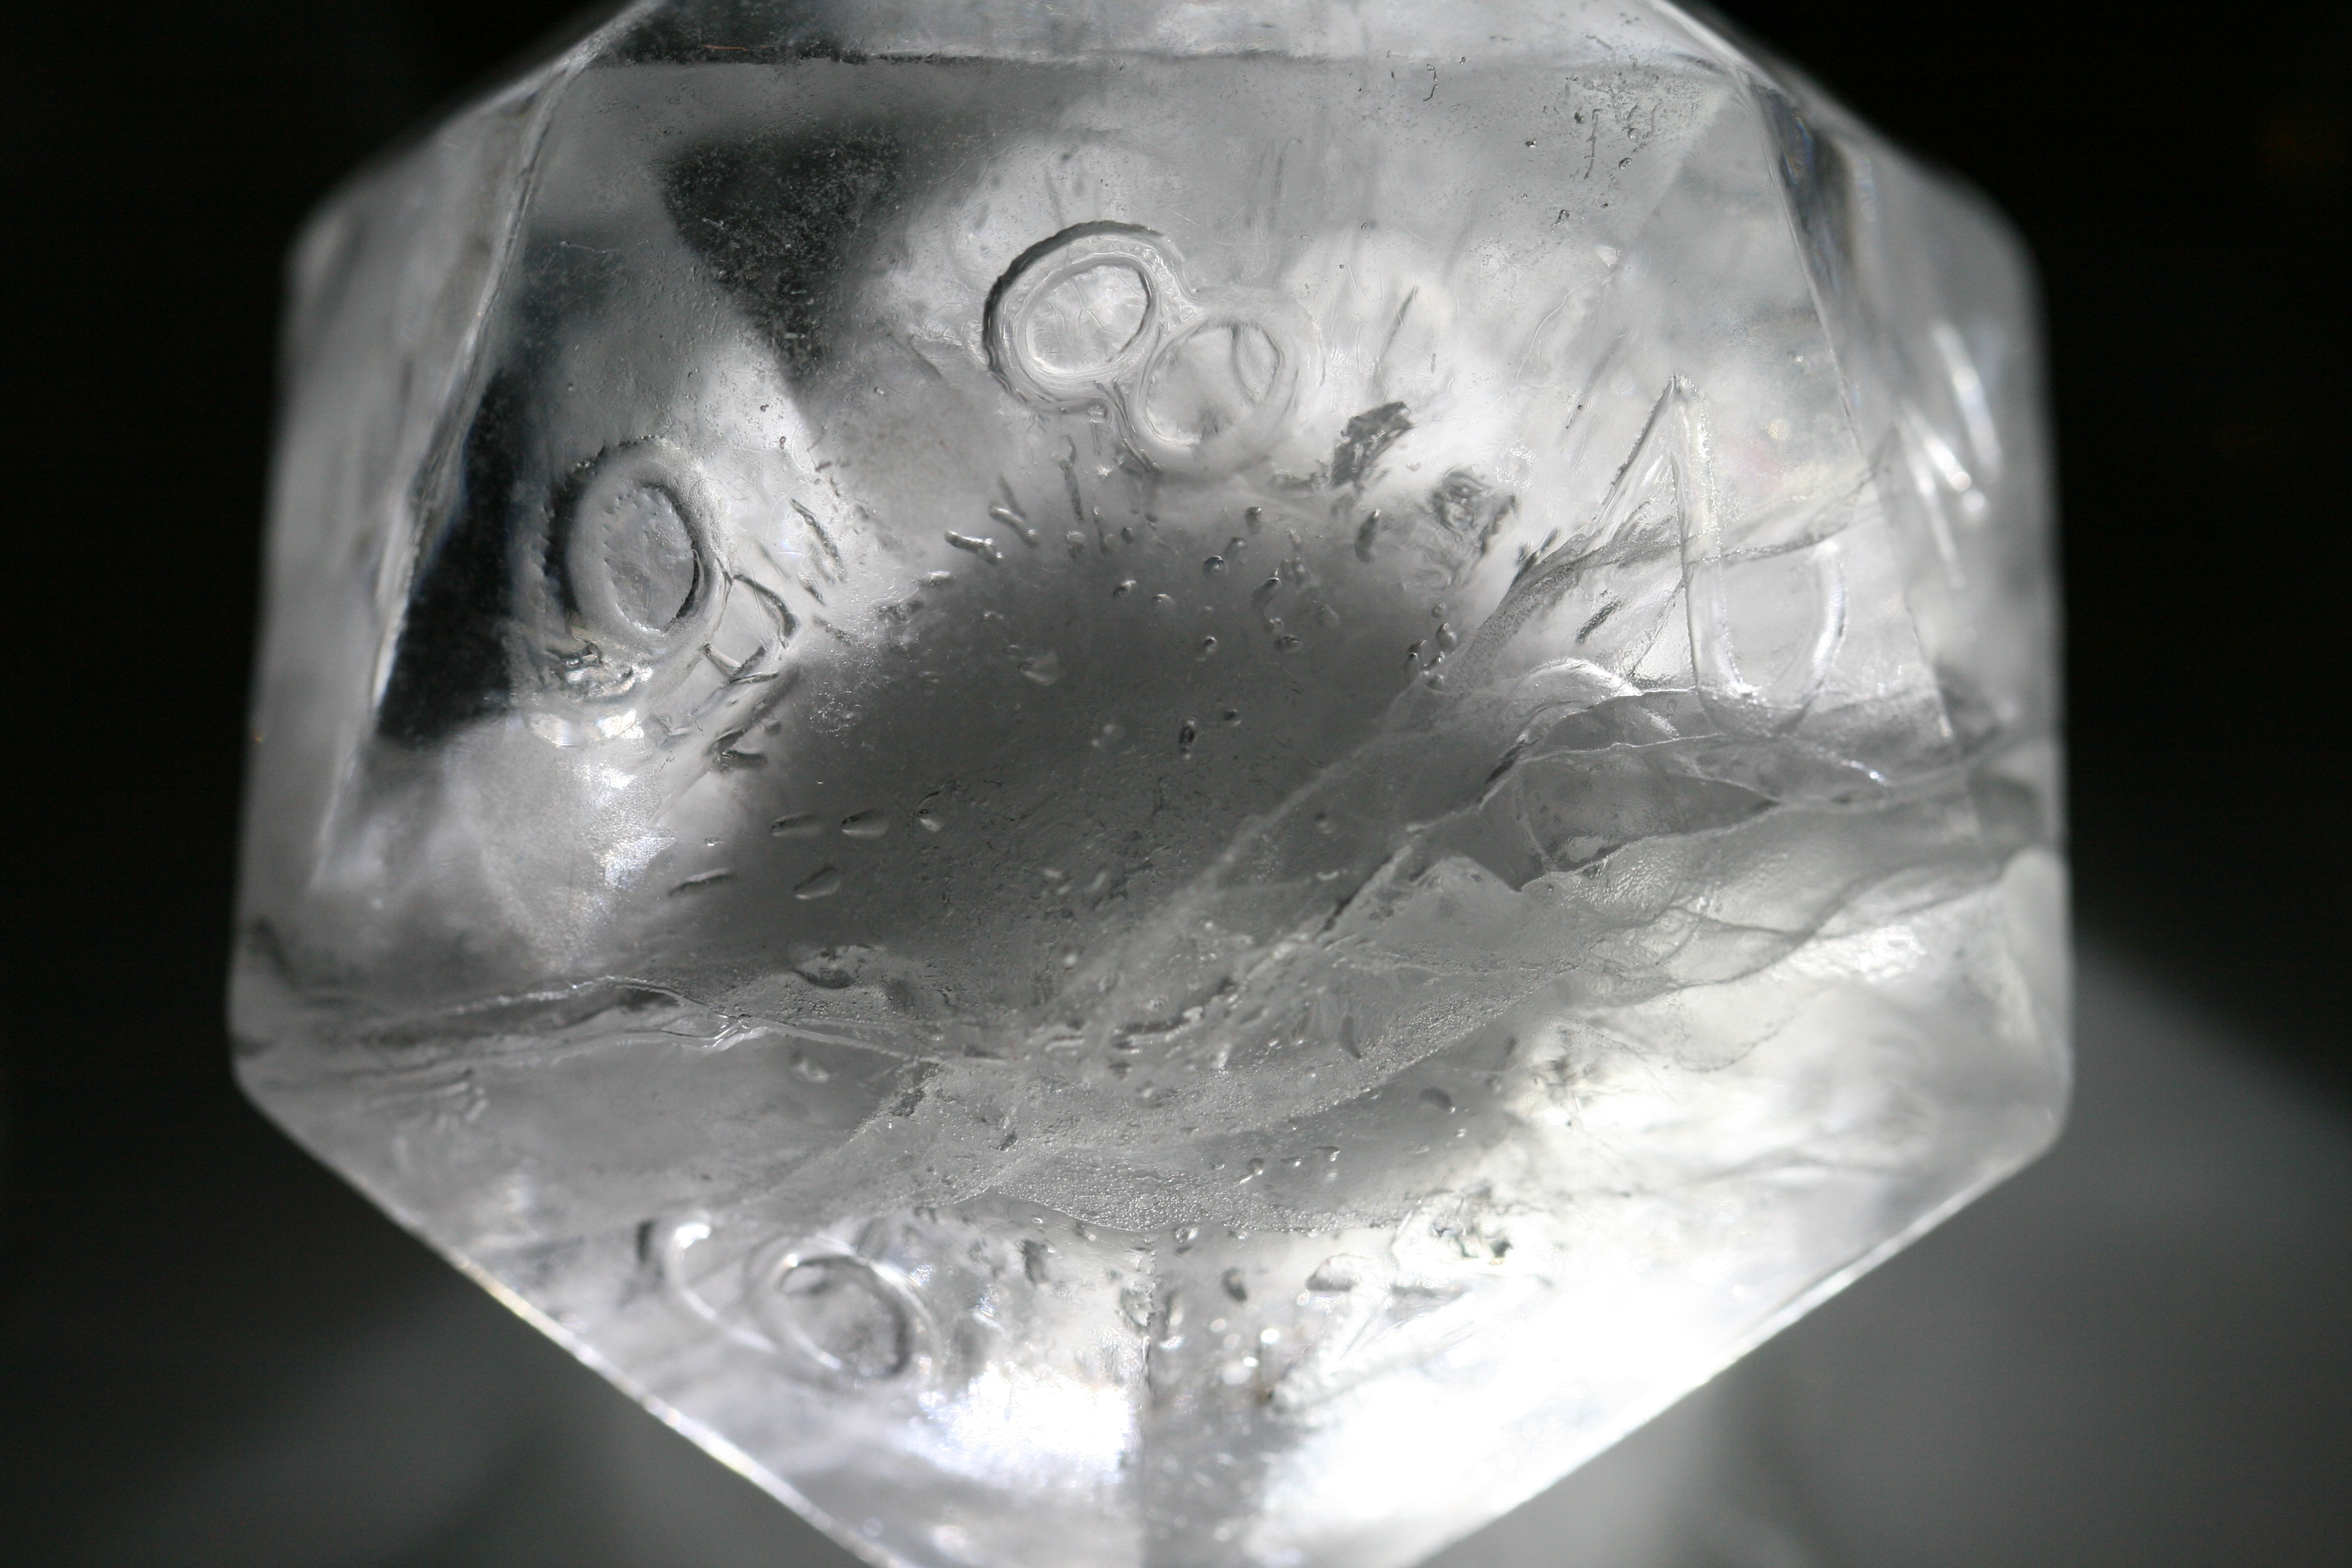
black and white, white, game, glass, ice, playing, jewellery, roll, cube, crystal, luck, dice, mineral, freezing